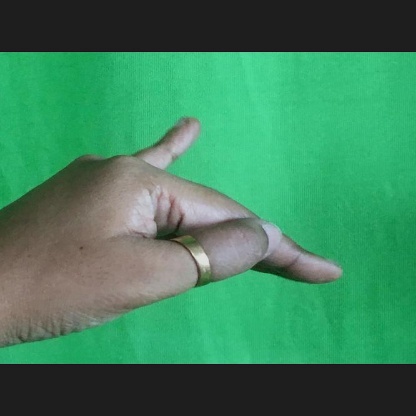
Mudra: Hamsapaksha